Polling for United States presidential elections

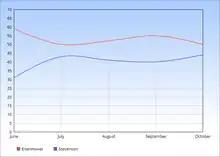
1952 Presidential Polling

Dissatisfaction with the Korean War, corruption and the threat of Communism (the K1c2 formula) allowed World War II hero Eisenhower to win the election in a landslide after consistently leading in the polls, mostly by large margins.